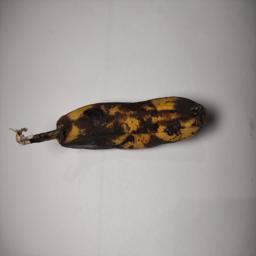
Banana variety: Sagor Kola